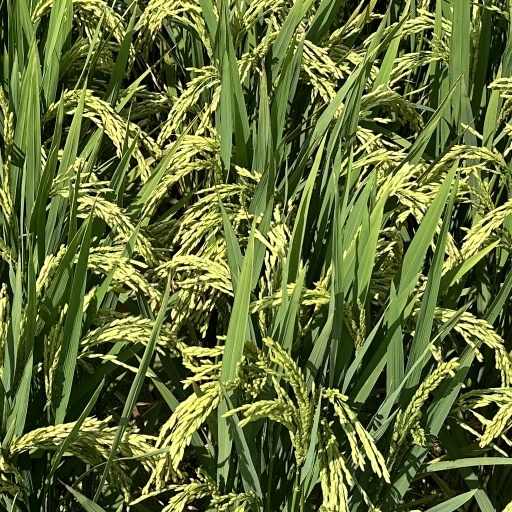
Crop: rice